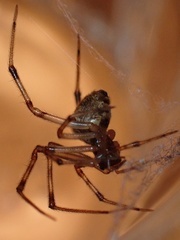
Species: Parasteatoda_tepidariorum